Independence (1976 film)

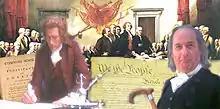
Poster

Independence is a 1976 docudrama film directed by John Huston and starring Eli Wallach, Pat Hingle, and Anne Jackson. E.G. Marshall narrates.